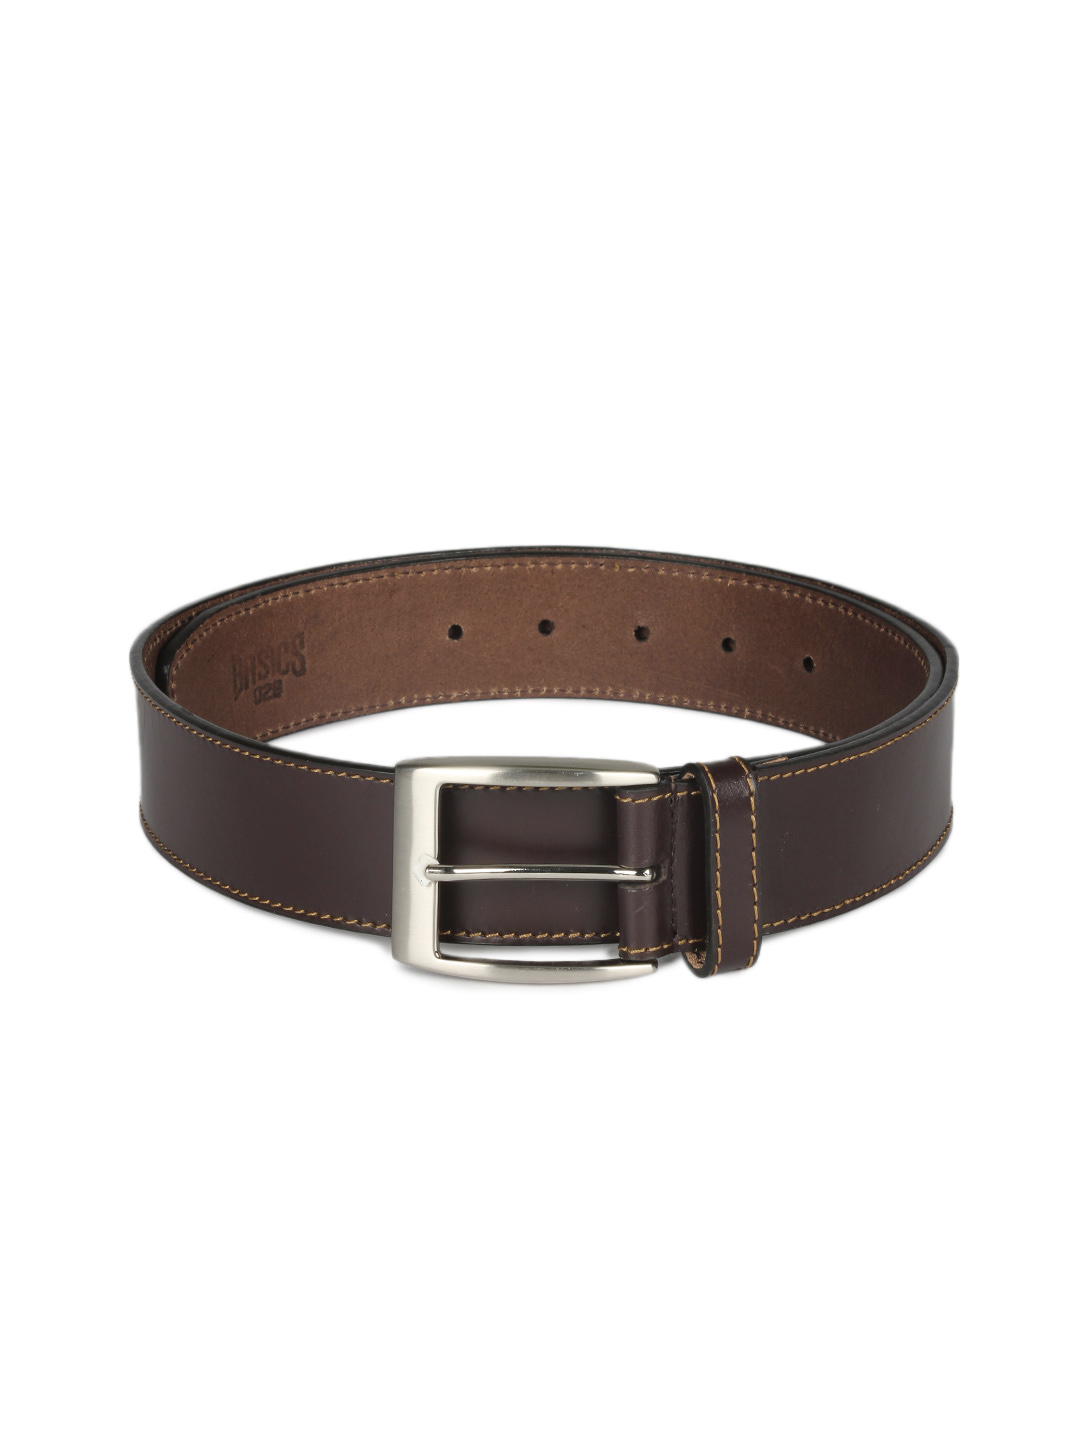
Basics Men Brown Belt
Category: Accessories / Belts / Belts
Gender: Men
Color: Brown
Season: Summer 2012
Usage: Casual